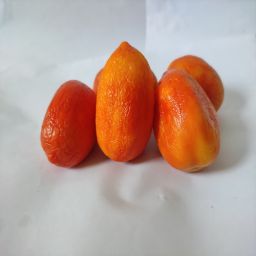
Crop: Tomato
Quality: Old